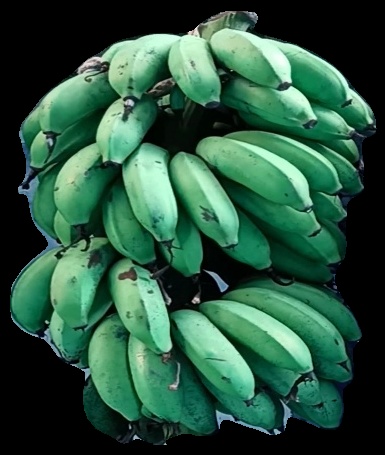
Variety: rasbale
Grade: grade2